T. G. Lingappa

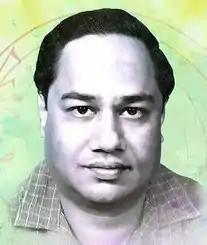

Thiruchirappalli Govindarajulu Lingappa (22 August 1927 – 5 February 2000) was an Indian music director who worked predominantly in Kannada language films. He also worked in Tamil and Telugu movies. He was the son of G. Govindarajulu Naidu who was also a musician.